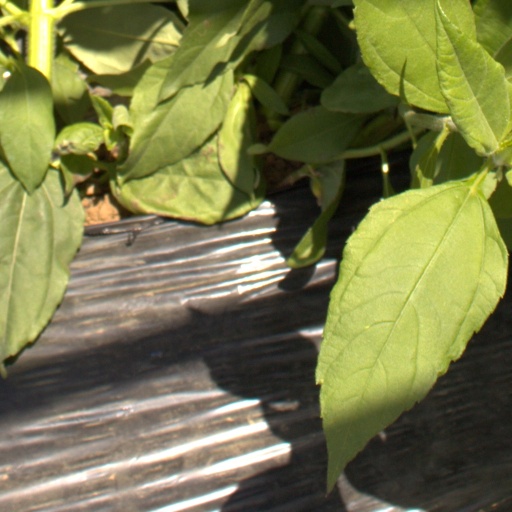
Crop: Jerusalem artichoke